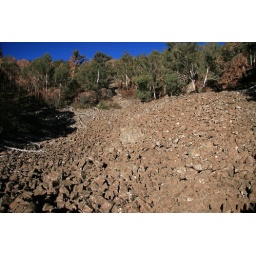
This huge wall of rock is found on the side of the King Billy Track near the Howitt Road